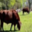
Label: cattle